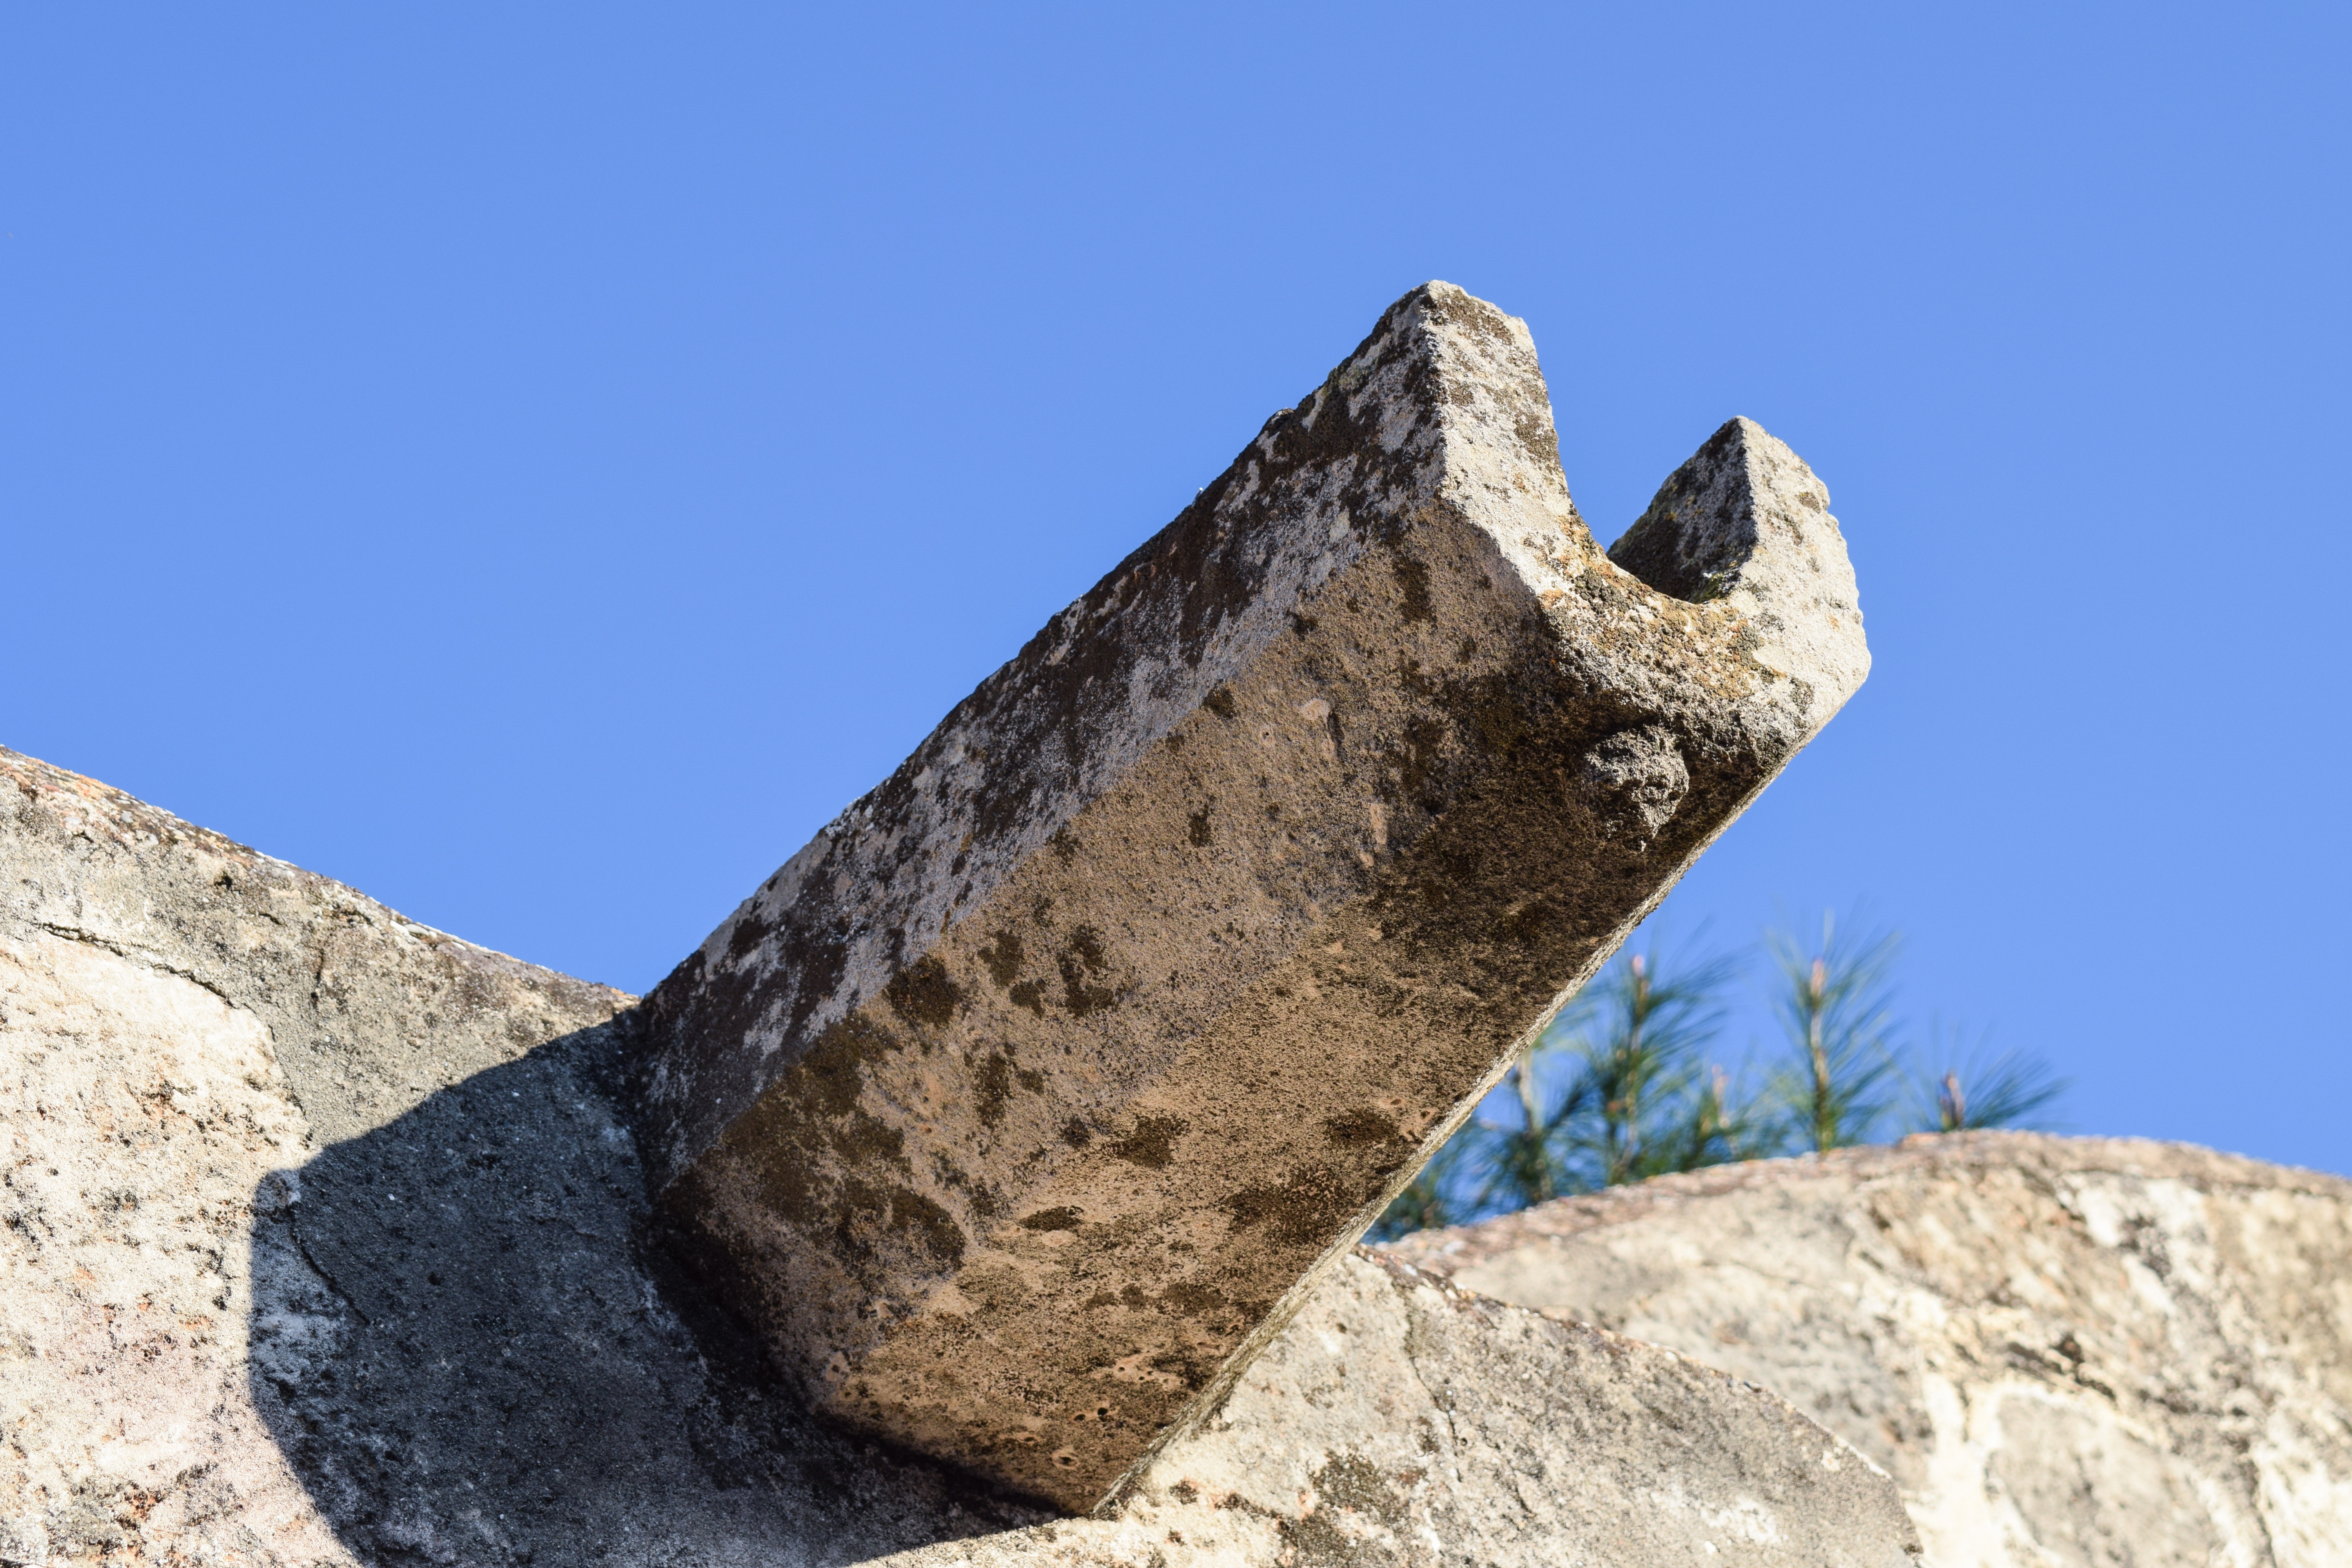
rock, mountain, architecture, rooftop, wall, monument, castle, blue, church, terrain, material, sculpture, medieval, geology, ruins, gutter, cyprus, monolith, paralimni, ayia anna, ancient history